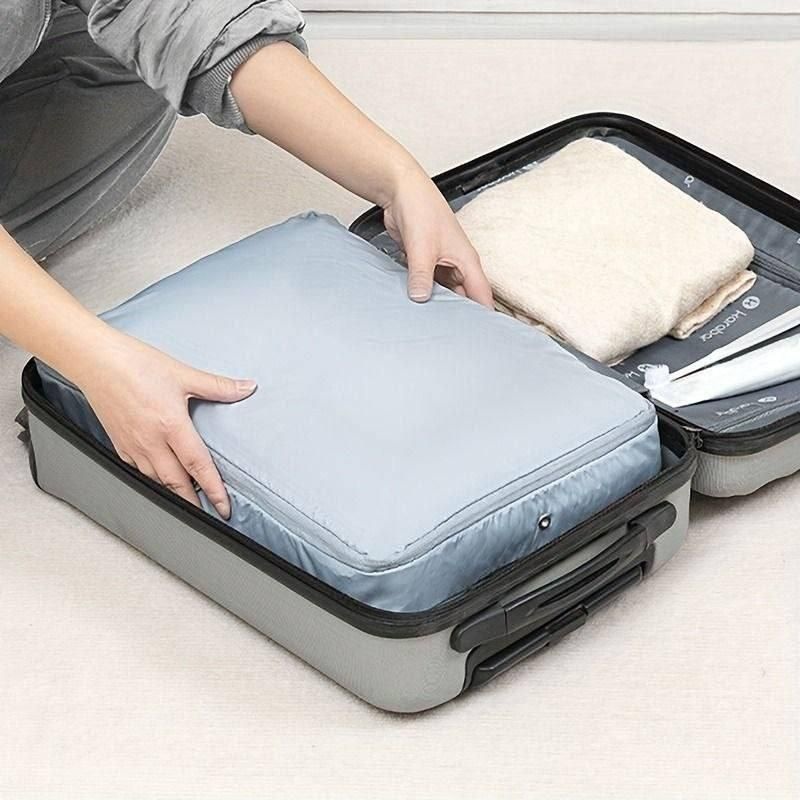
Travel Compression Storage Bag
Product Description: Travel Compression Storage Bag Organizer Package Contains: It has 1 Piece of Storage Bag Organizer Material: Nylon Special Feature: Lightweight, Foldable, Handle Closure Type: Zipper Product Dimensions: ?8L x 8W x 32H cm Weight: 450gm
Brand: enpjph-qs
Category: Luggage & Bags > Luggage Accessories > Packing Organizers